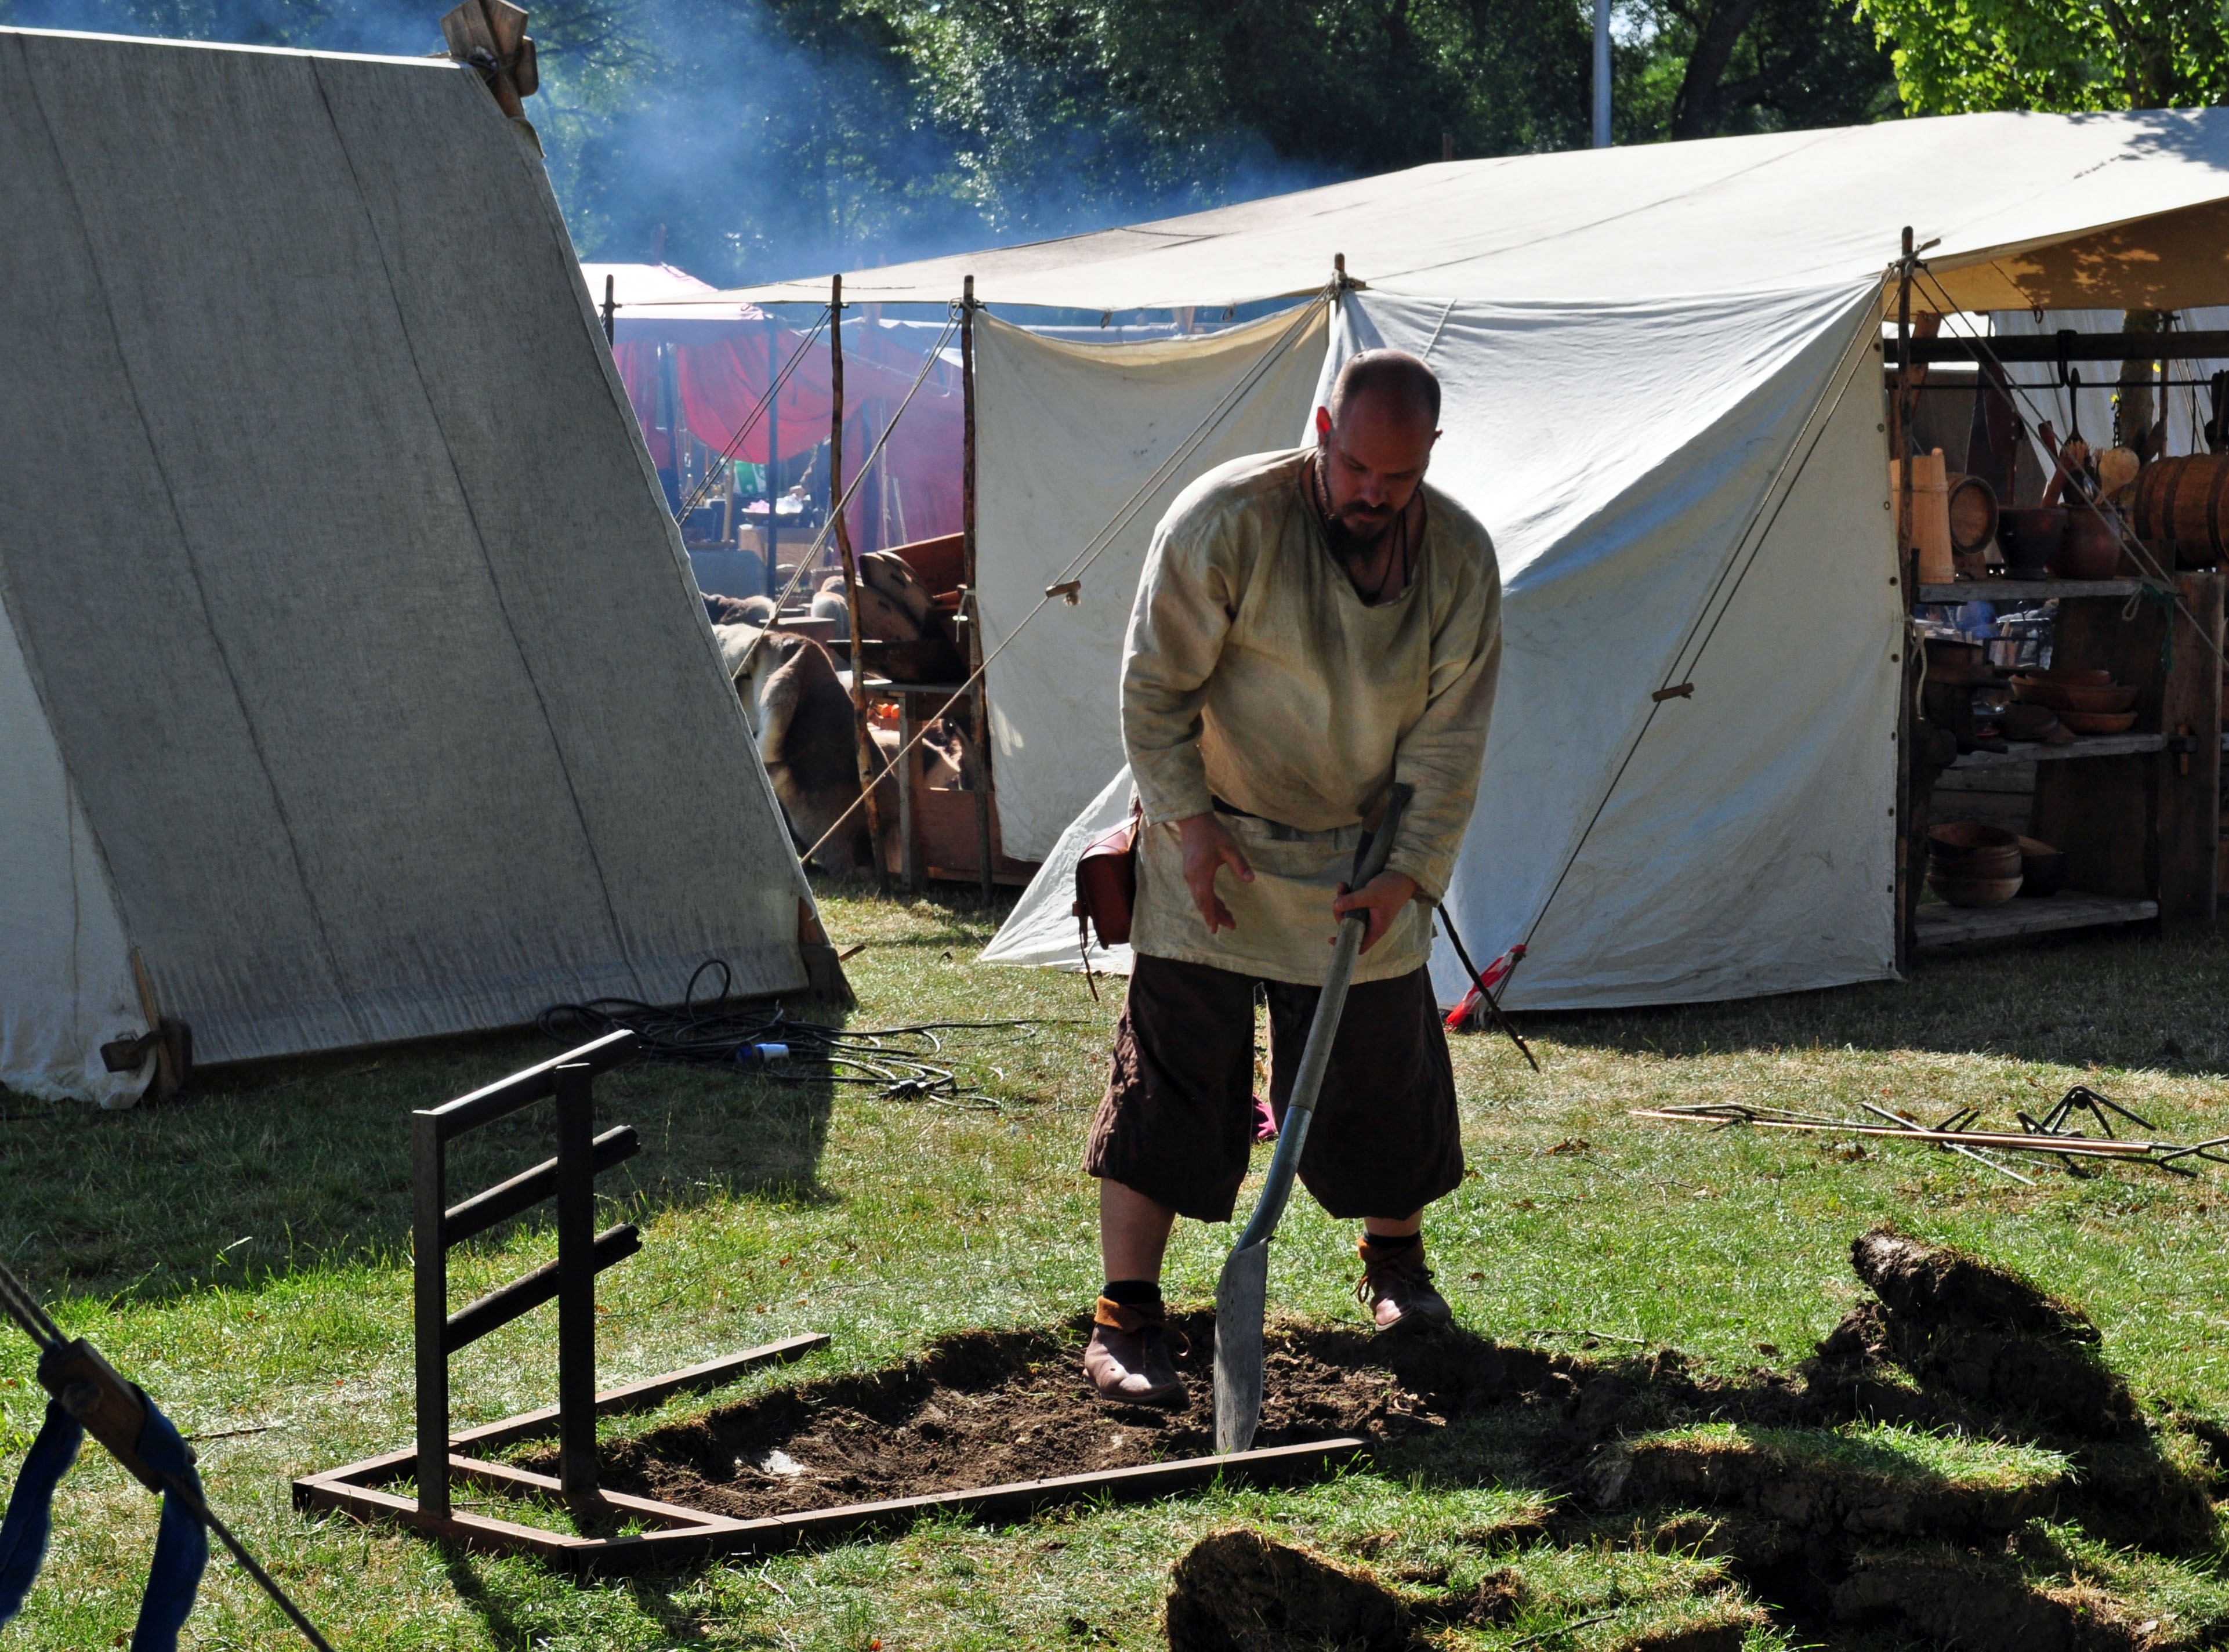
man, outdoor, market, nikon, tent, historical, stockholm, middle ages, vikings, sweden vikings, t by, the maritime national museum, viking tents, t ltliv, viking age, viking adventure, djurg rden, huskarlarna, battle huskarlarna, viking feast